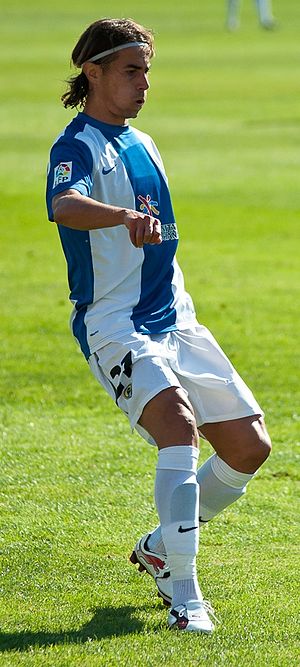
David Cortés Caballero
David Cortés Caballero er en spansk tidligere professionel fodboldspiller, der tidligere har repræsenteret spanske klubber som RCD Mallorca, Getafe CF, Hércules CF, Granada CF og Real Zaragoza.